Vegar Gjermundstad

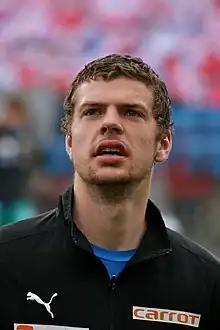

Vegar Heggenes Gjermundstad (born 14 March 1990) is a Norwegian football defender who plays for Førde IL.